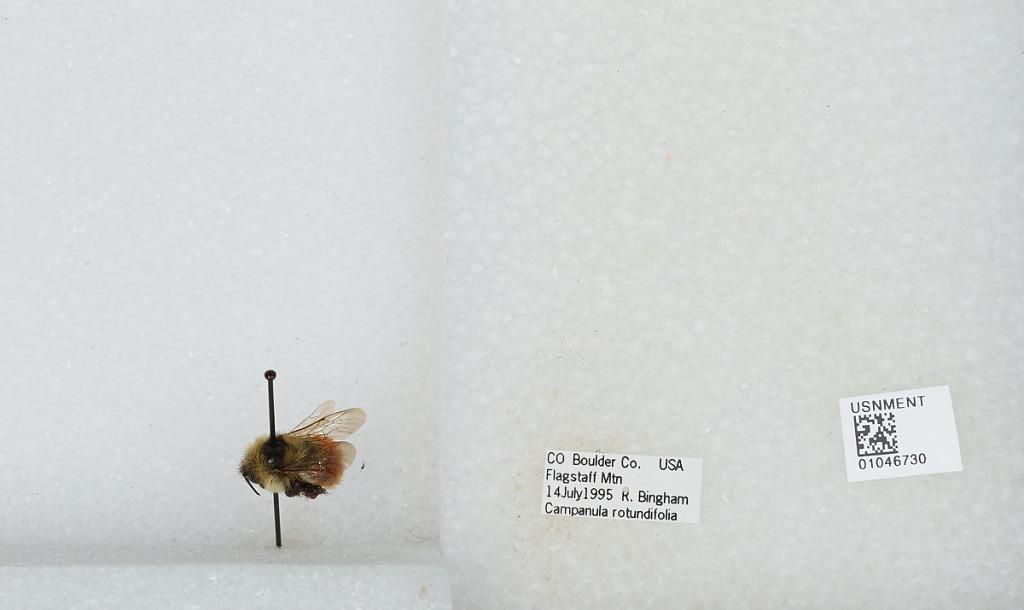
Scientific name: Bombus sp.
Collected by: R. Bingham
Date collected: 1995-7-14
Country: United States
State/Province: Colorado
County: Boulder
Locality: Flagstaff Mountain
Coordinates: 40.0017, -105.308